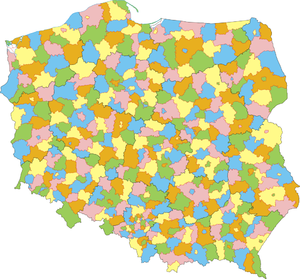
Powiat
Kort over powiaterne i Polen
En powiat er en sekundær administrationsenhed i Polen som svarer til amter eller regioner i andre lande. Powiatene indgår i voivodskab og omfatter flere gminaer. I 2008 fandtes der i alt 379 powiat i Polen: 314 land powiats, powiat ziemski, og 65 byer med status af powiat, powiat grodzki.